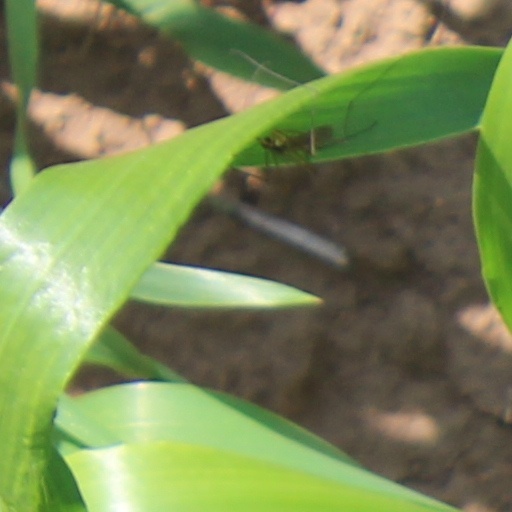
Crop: wheat